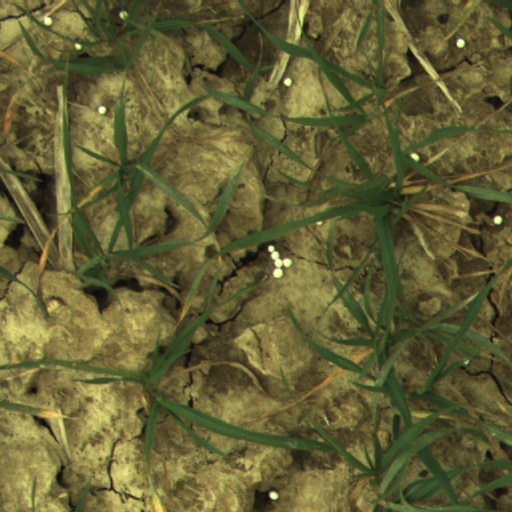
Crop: wheat